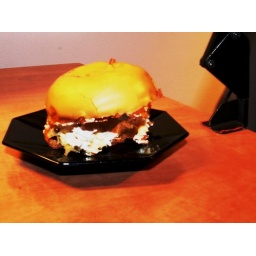
Mushroom cloud attacked by the lamp holder